Recep Peker

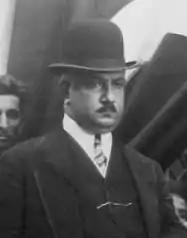

Mehmet Recep Peker (5 February 1889 – 1 April 1950) was a Turkish military officer and politician. A heavy-handed modernist, he served in various ministerial posts and finally as the Prime Minister of Turkey between 1946 and 1947.